List of Crystal Palace F.C. seasons

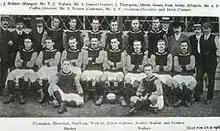
Crystal Palace's team during its first season, 1905–06.

This is a list of Crystal Palace F.C. seasons in English and European football, from their first official season in 1905–06 up to the 2024–25 season. It details the club's achievements in senior league and cup competitions, European competitions and the top scorers for each season. The list of top scorers also chronicles how the club's scoring records have progressed throughout its history.